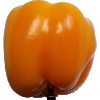
Label: Pepper Yellow 1